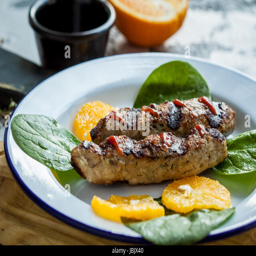
kebab with sauce and oranges on a plate